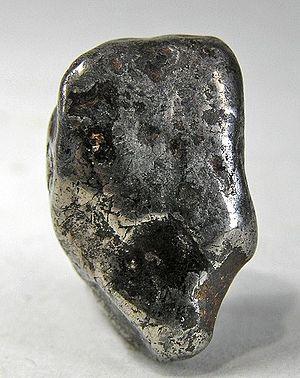
L'awaruite est un corps minéral naturel de la catégorie des éléments natifs, un alliage cristallin de nickel et de fer à réseau de Bravais de symétrie cubique, décrit par la formule chimique approchée Ni~2,5Fe parfois simplifiée par Ni₃Fe ou Ni₂Fe suivant la composition de l'échantillon.